Haasts Bluff, Northern Territory

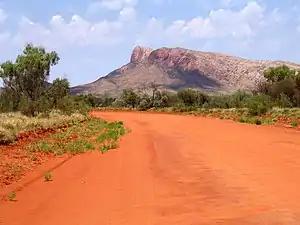
Haasts Bluff west of Alice Springs in the Northern Territory, Australia

Haasts Bluff, also known as Ikuntji, is an Aboriginal Australian community in Central Australia, a region of the Northern Territory. The community is located in the MacDonnell Shire local government area, west of Alice Springs. At the 2006 census, the community, including outstations, had a population of 207.